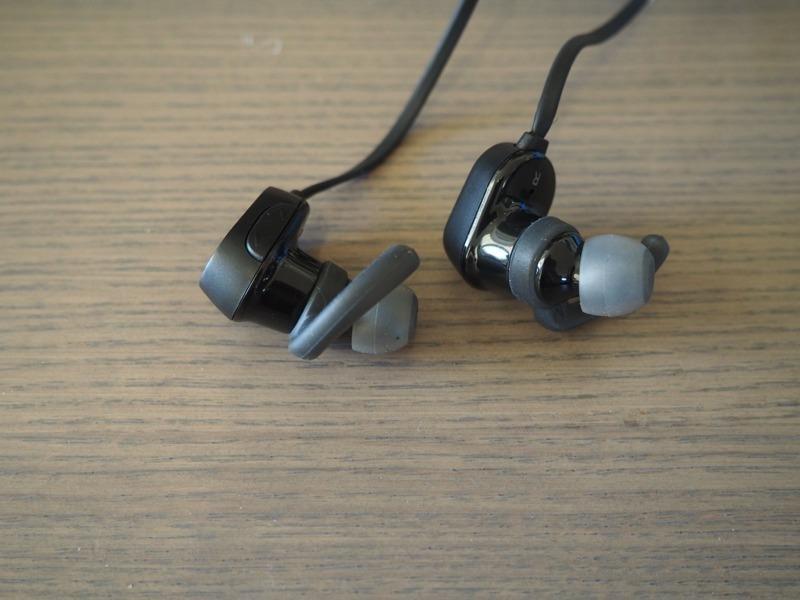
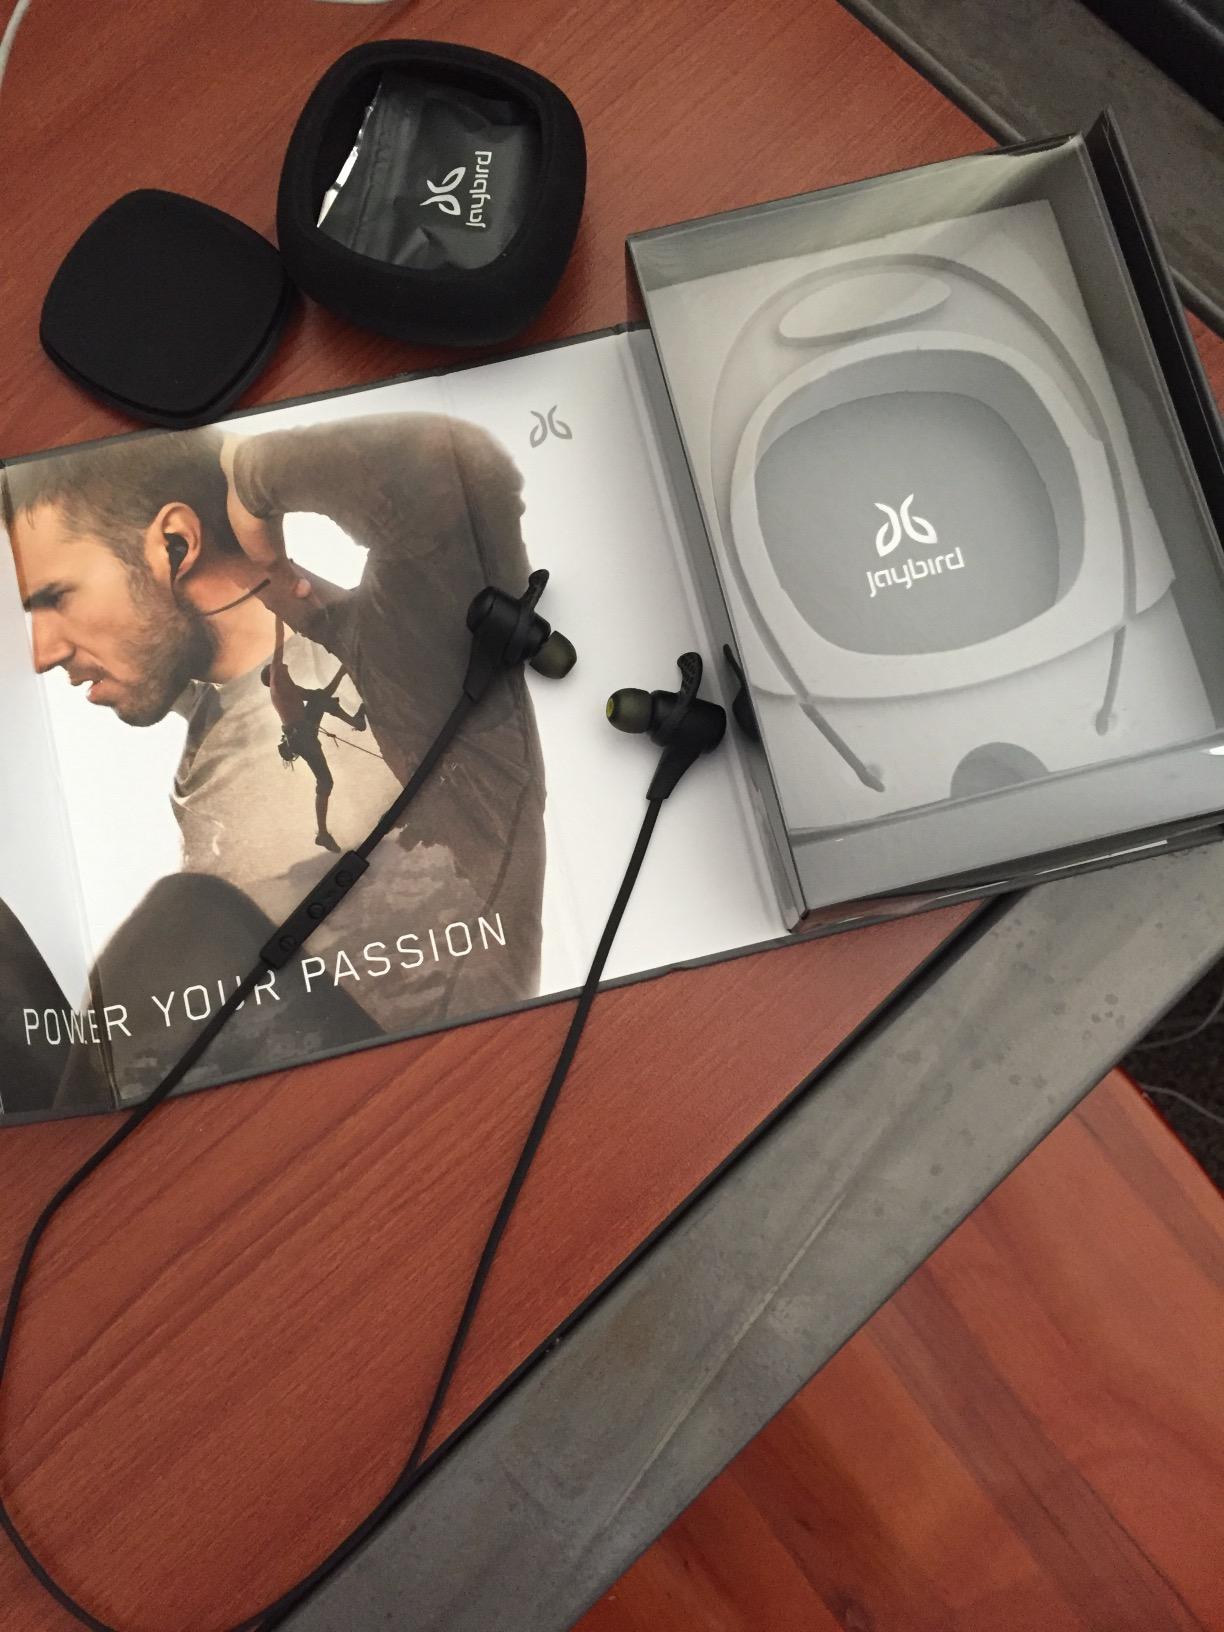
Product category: headphones
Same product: no